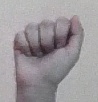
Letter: saad